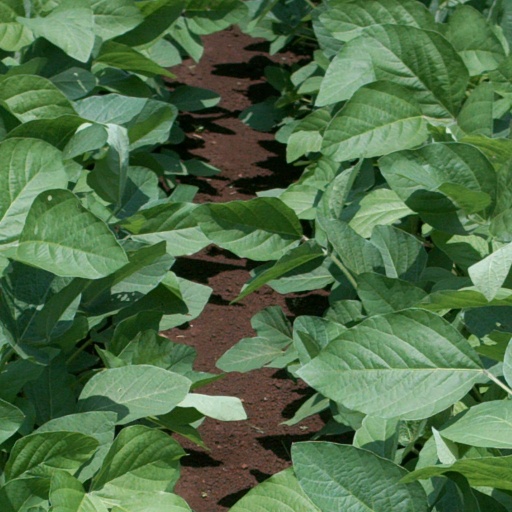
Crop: soybean